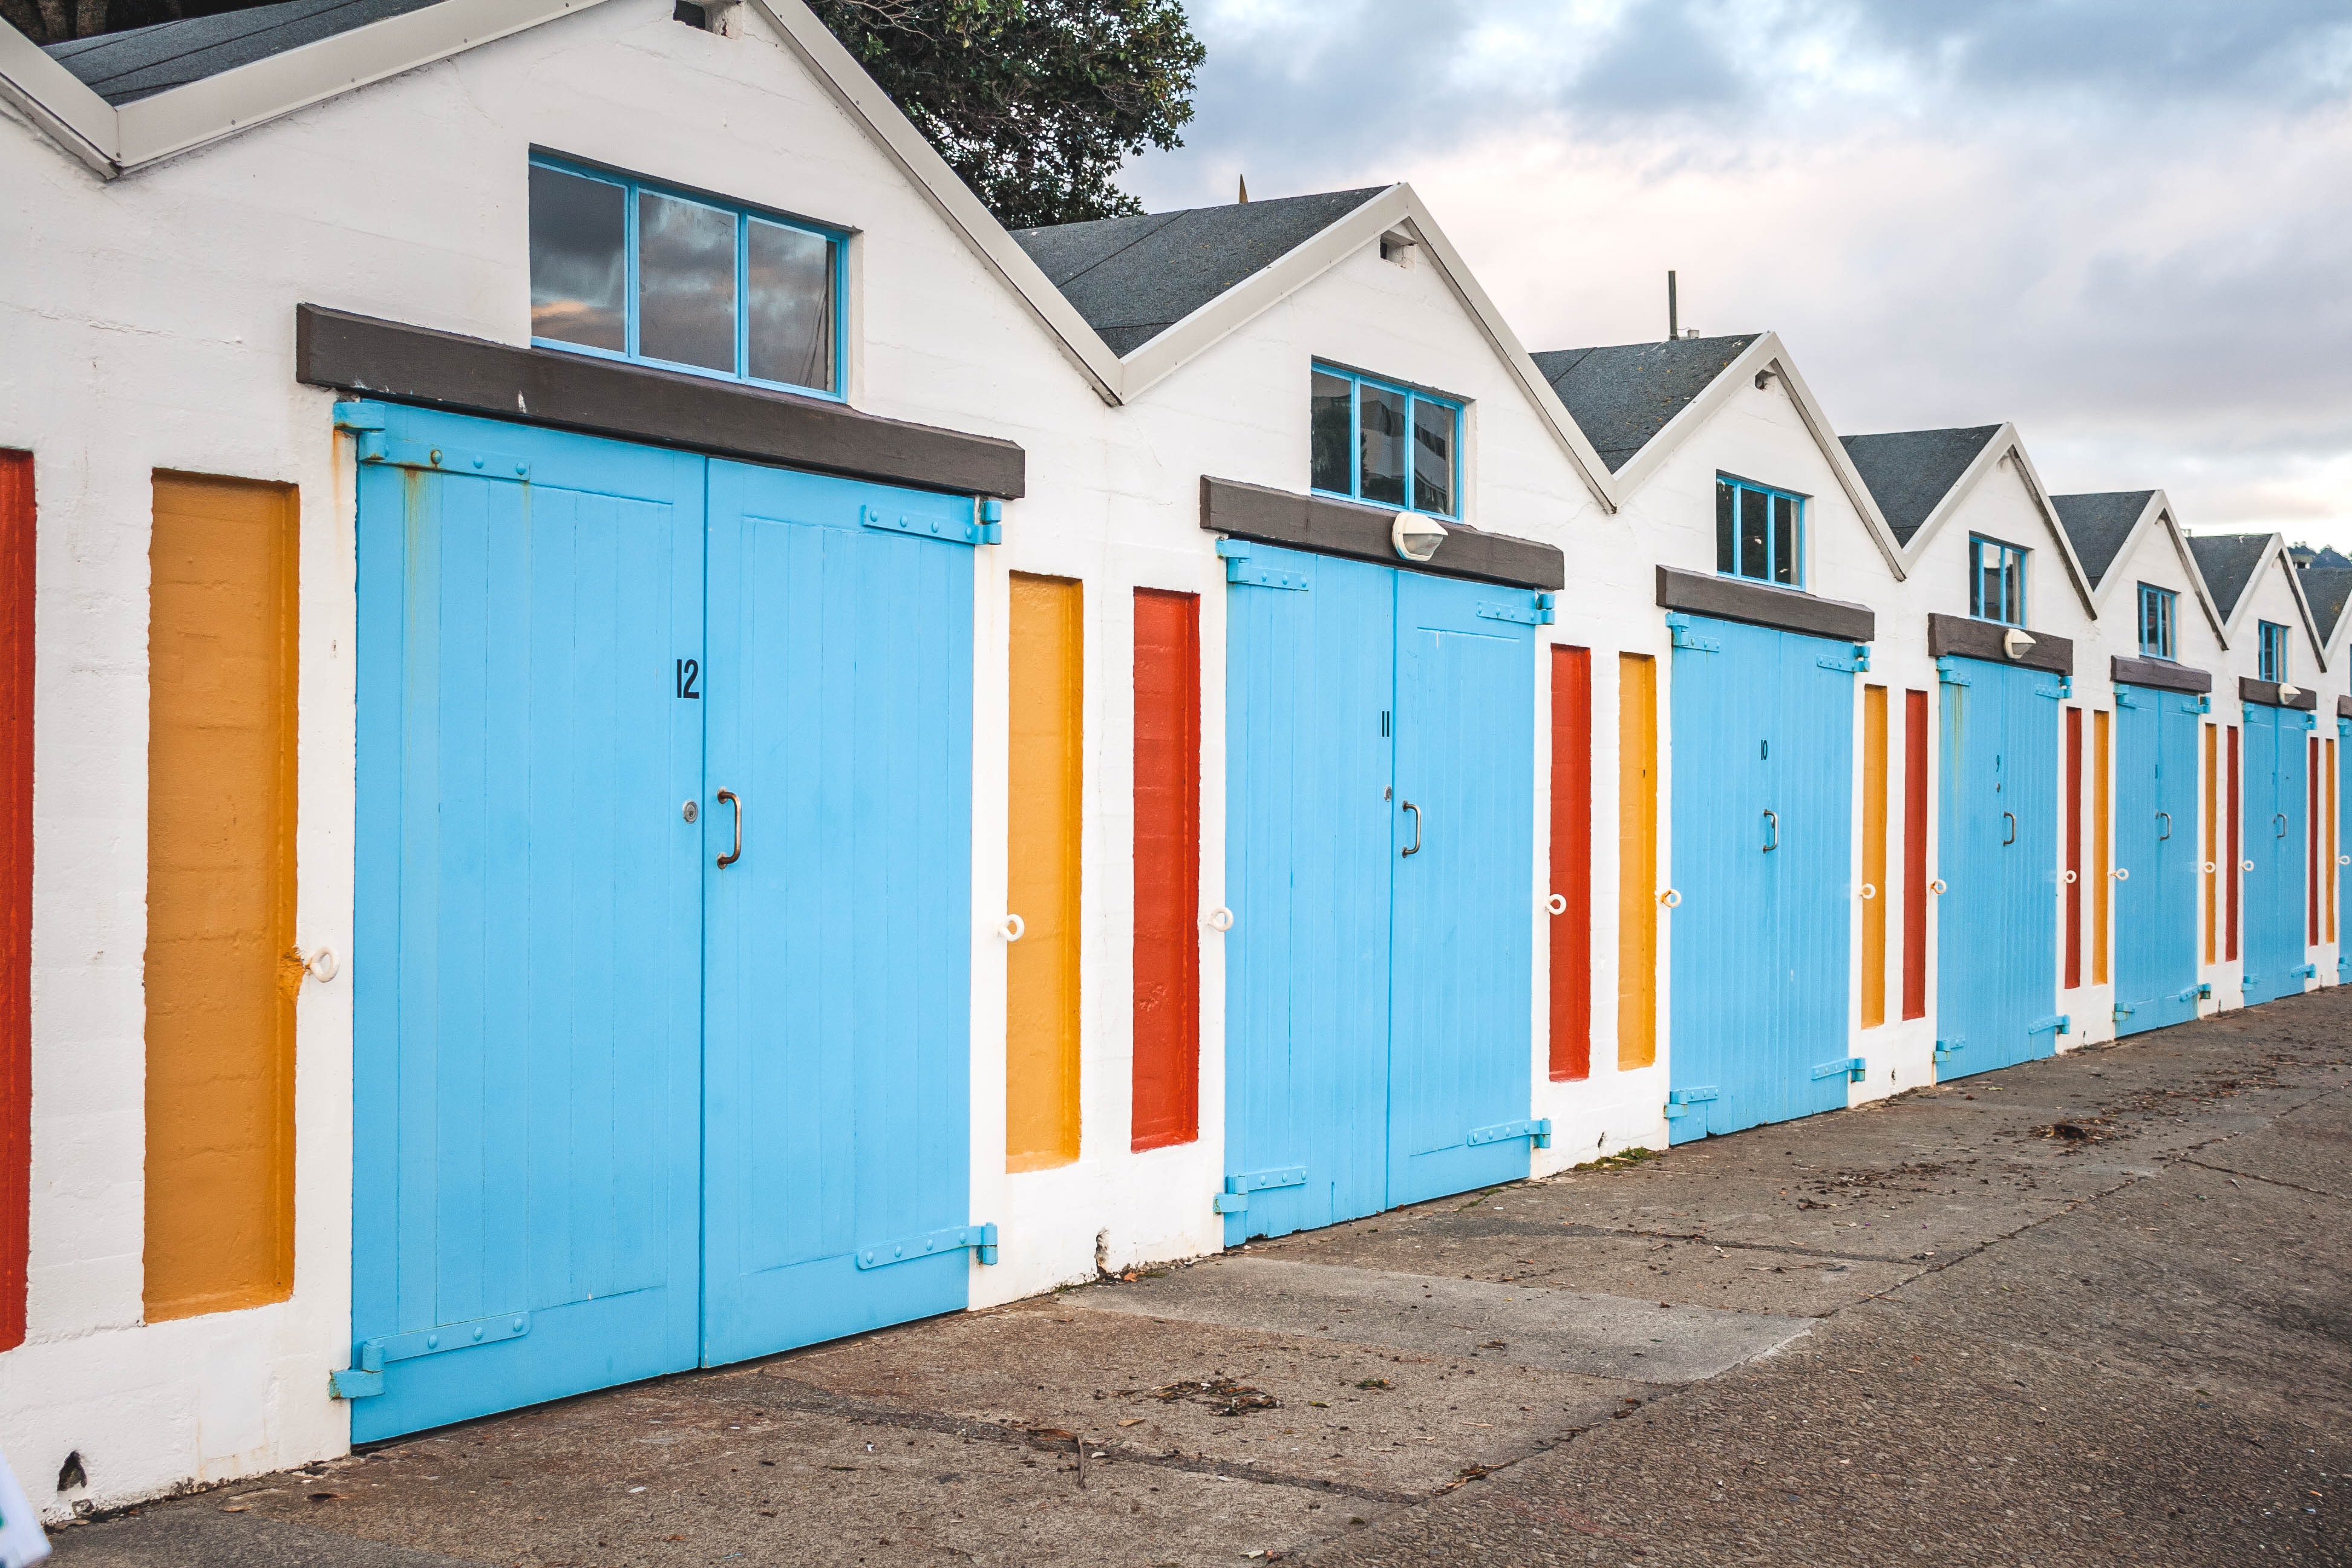
blue, property, turquoise, house, wall, door, building, facade, real estate, residential area, architecture, home, window